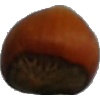
Label: nut_forest